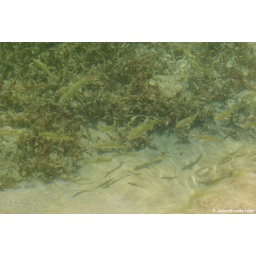
Fish in the clear water of the Rio Fraile (Bicorp, Spain)